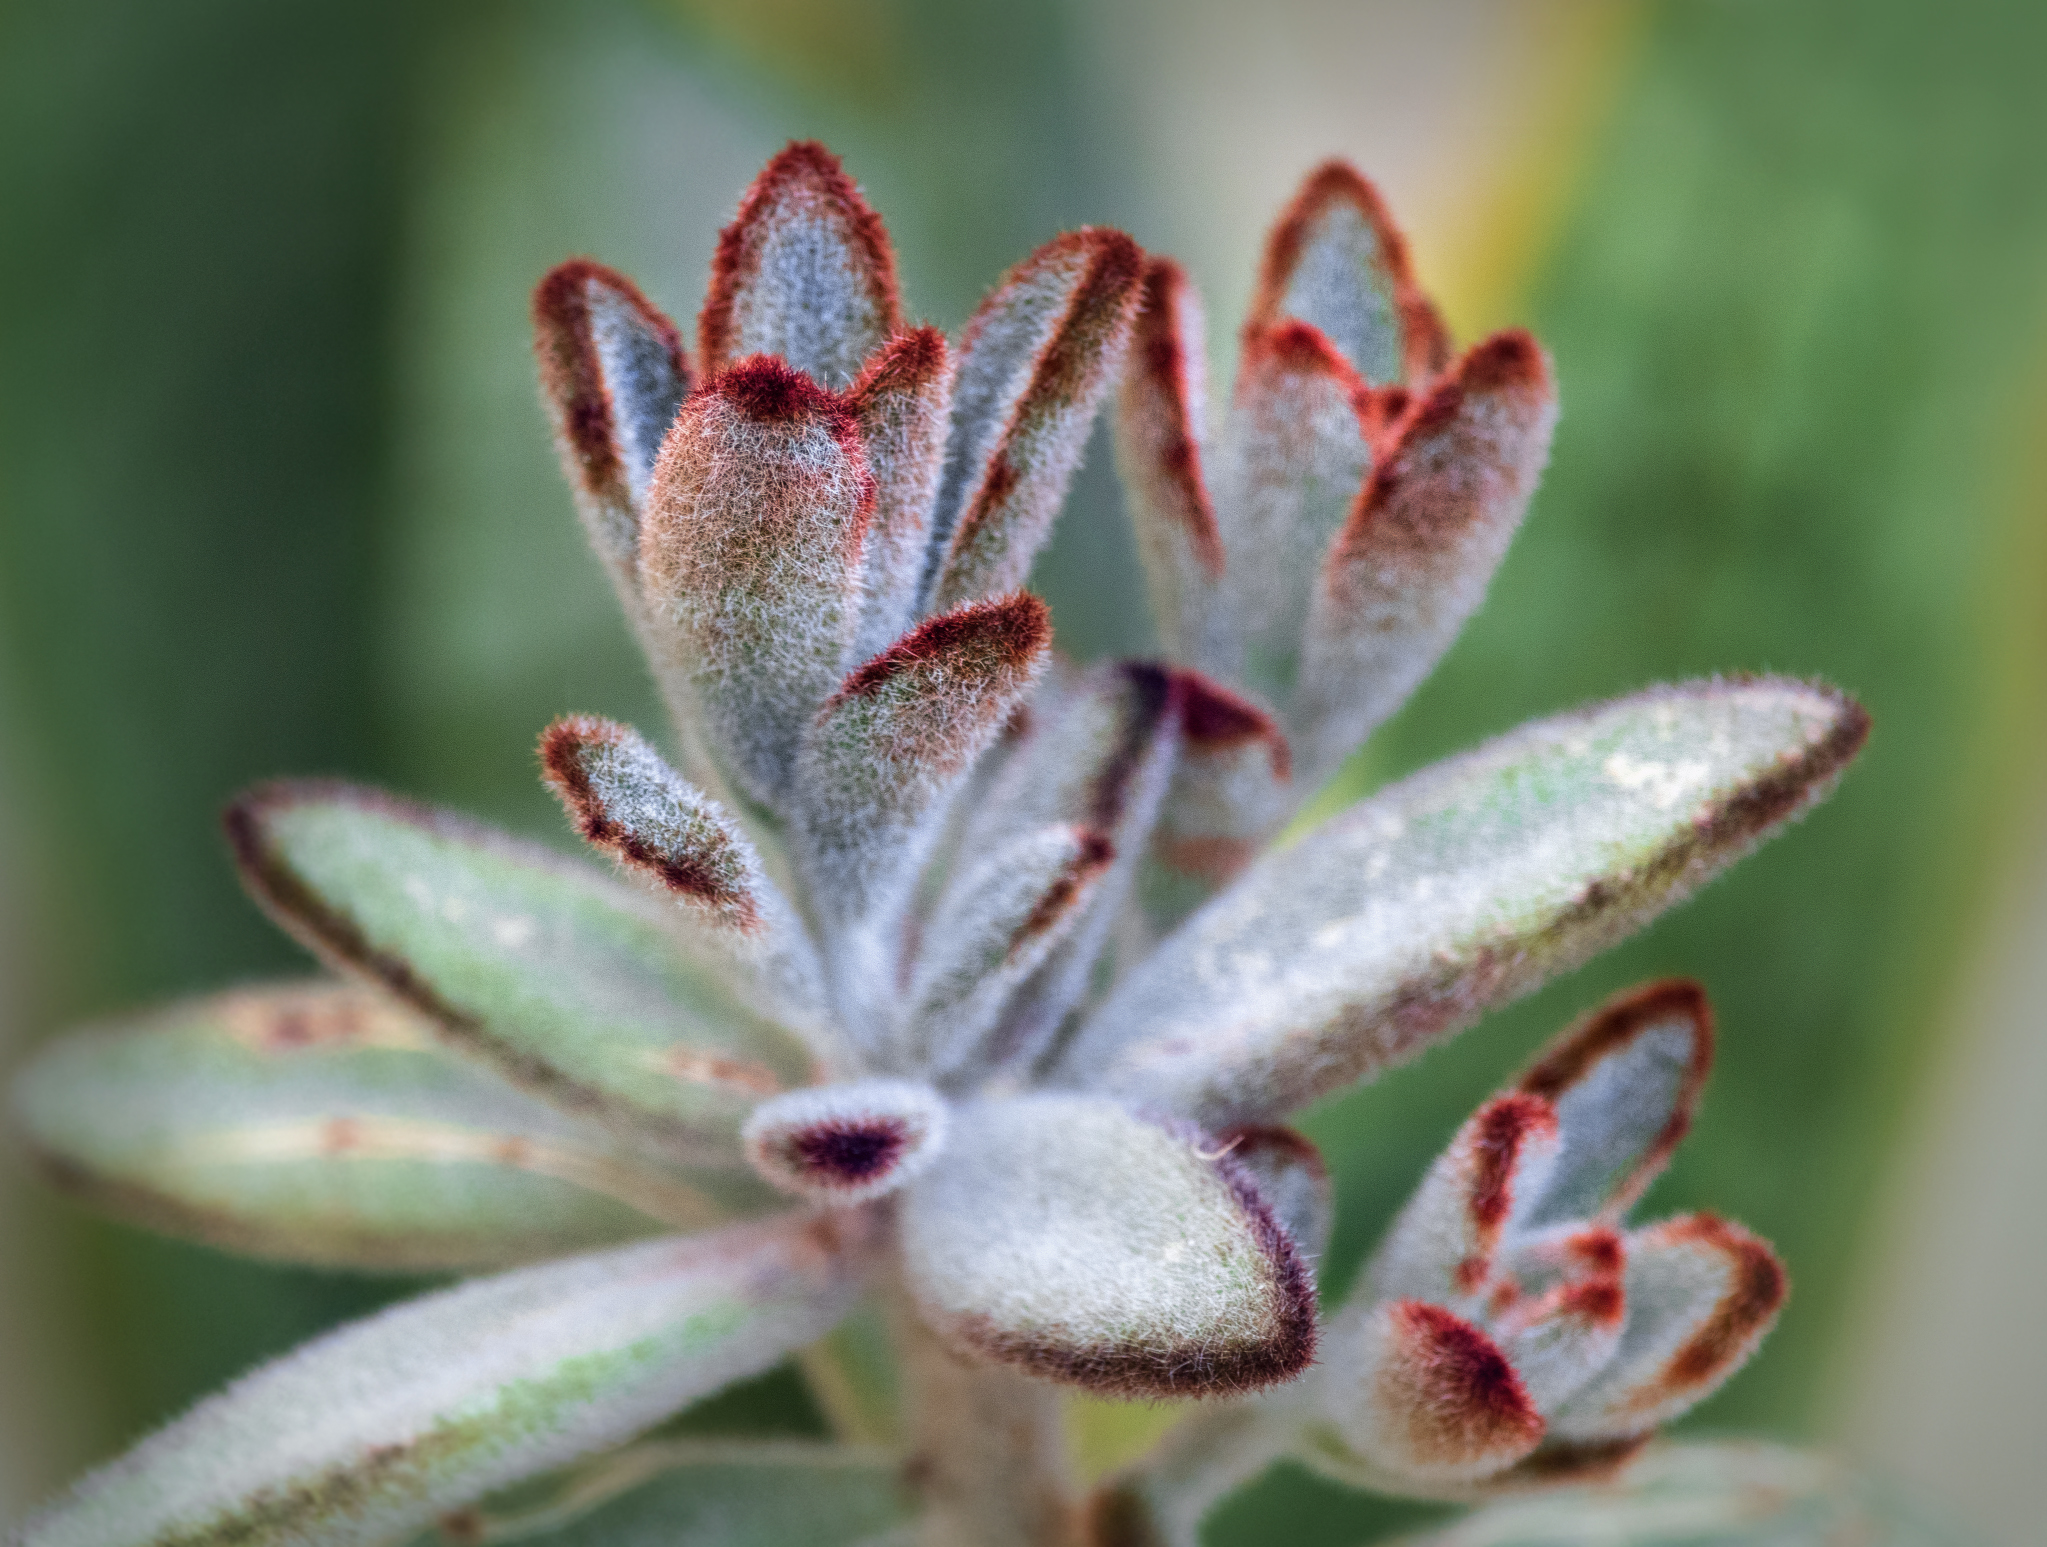
plant, flower, botany, petal, terrestrial plant, herbaceous plant, flowering plant, subshrub, macro photography, wildflower, plant stem, bud, shrub, Pedicel, stonecrop family, lily family, broomrape